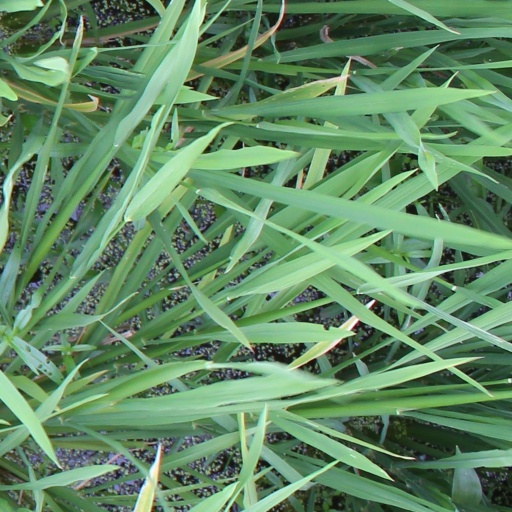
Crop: rice